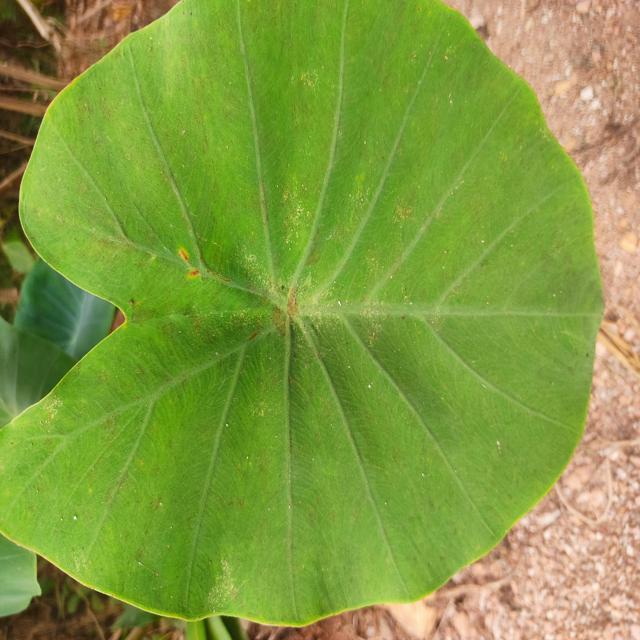
Label: Early_Blight